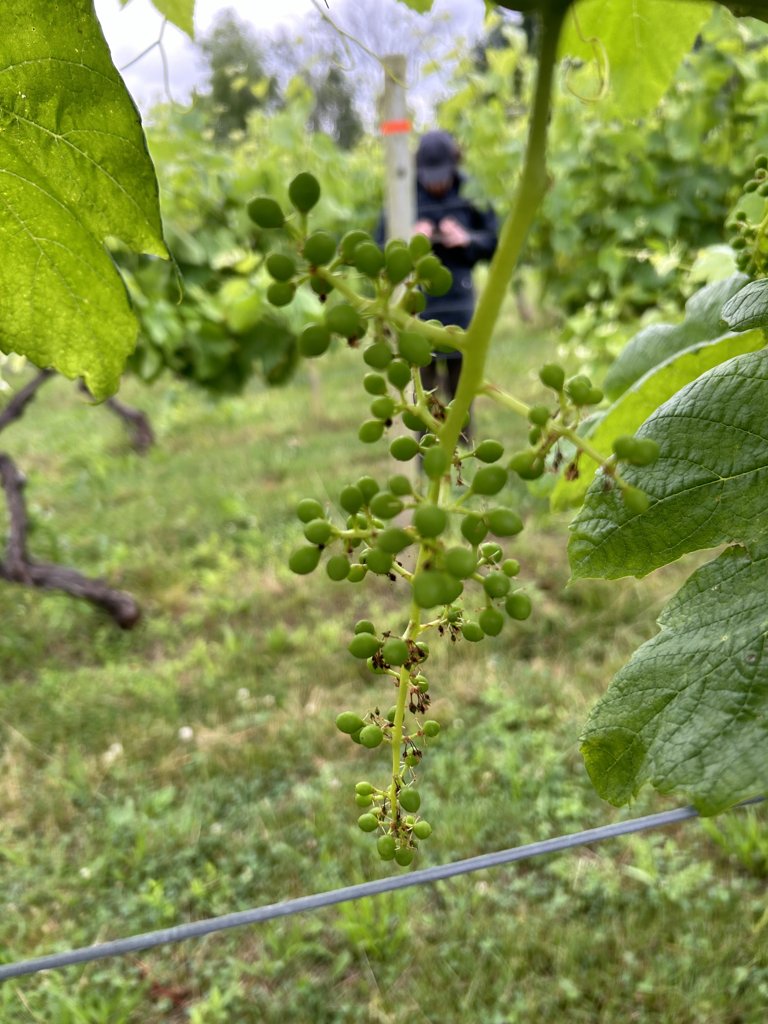
Berries visible: 113
Grape clusters: 2